J. Edwin Ellerbe

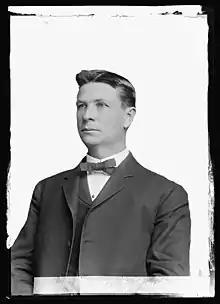
J. Edwin Ellerbe photographed by C. M. Bell Studio

James Edwin Ellerbe (January 12, 1867October 24, 1916) was a U.S. Representative from South Carolina.